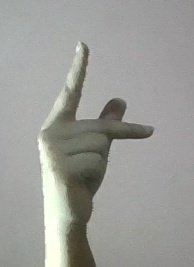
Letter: dha